Jesus the Magician

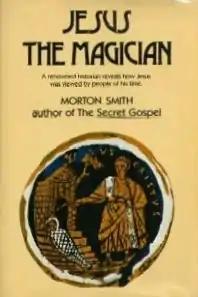
First edition

Jesus the Magician is a 1978 book by Morton Smith arguing that the historical Jesus was a magician who "sprang from a Galilean strain of Semitic paganism" (p. 68).